Liebeslieder Waltzes (Brahms)

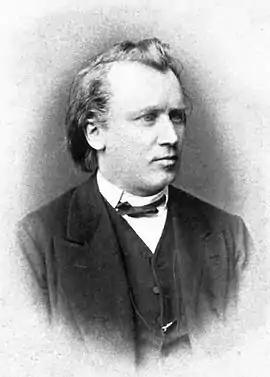
The composer ca. 1872

Johannes Brahms' Liebeslieder Waltzes (Liebeslieder-Walzer) are distributed across two opus numbers: Op. 52 and Op. 65 ("Neue Liebeslieder"). The waltzes are a collection of love songs in Ländler style for voices and piano four hands. The lyrics for the "Liebeslieder" come from Georg Friedrich Daumer's "Polydora", a collection of folk songs and love poems. While there is no concrete record indicating the exact inspiration for the Waltzes, there is speculation that Brahms' motivation for the songs was his frustrated love for pianist and composer Clara Schumann.